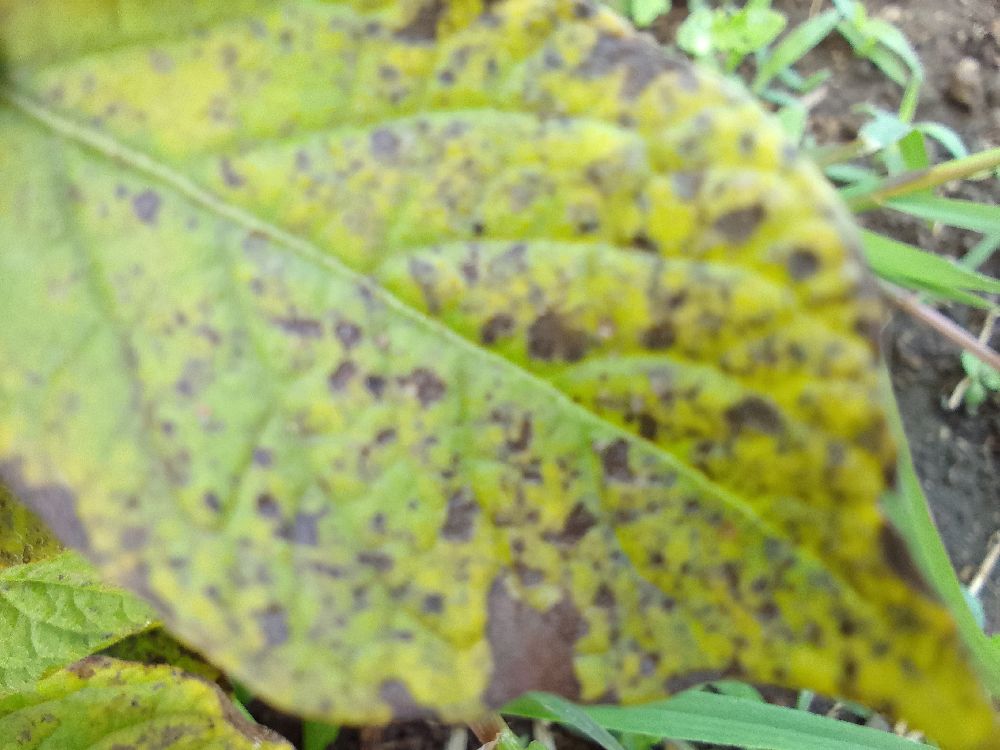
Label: Early blight